Mathilde Verspyck

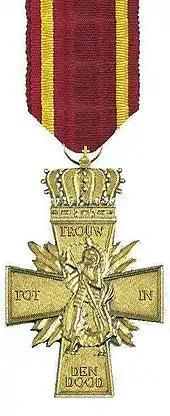
Verzetskruis, Robert Prummel, CC-BY-SA 3.0., 2006.

The Medal of Freedom, America's highest civilian honor, was conferred both for her resistance activities and for the imprisonment and death she suffered in relation to that work. According to the General Orders issued on 1 November 1946 and 20 March 1947 by the United States Department of Defense as part of this award: